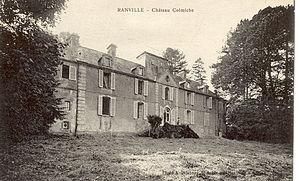
Carte postale du Château Colmiche
Le château de Guernon-Ranville est situé dans la commune de Ranville, dans le département du Calvados en Normandie.